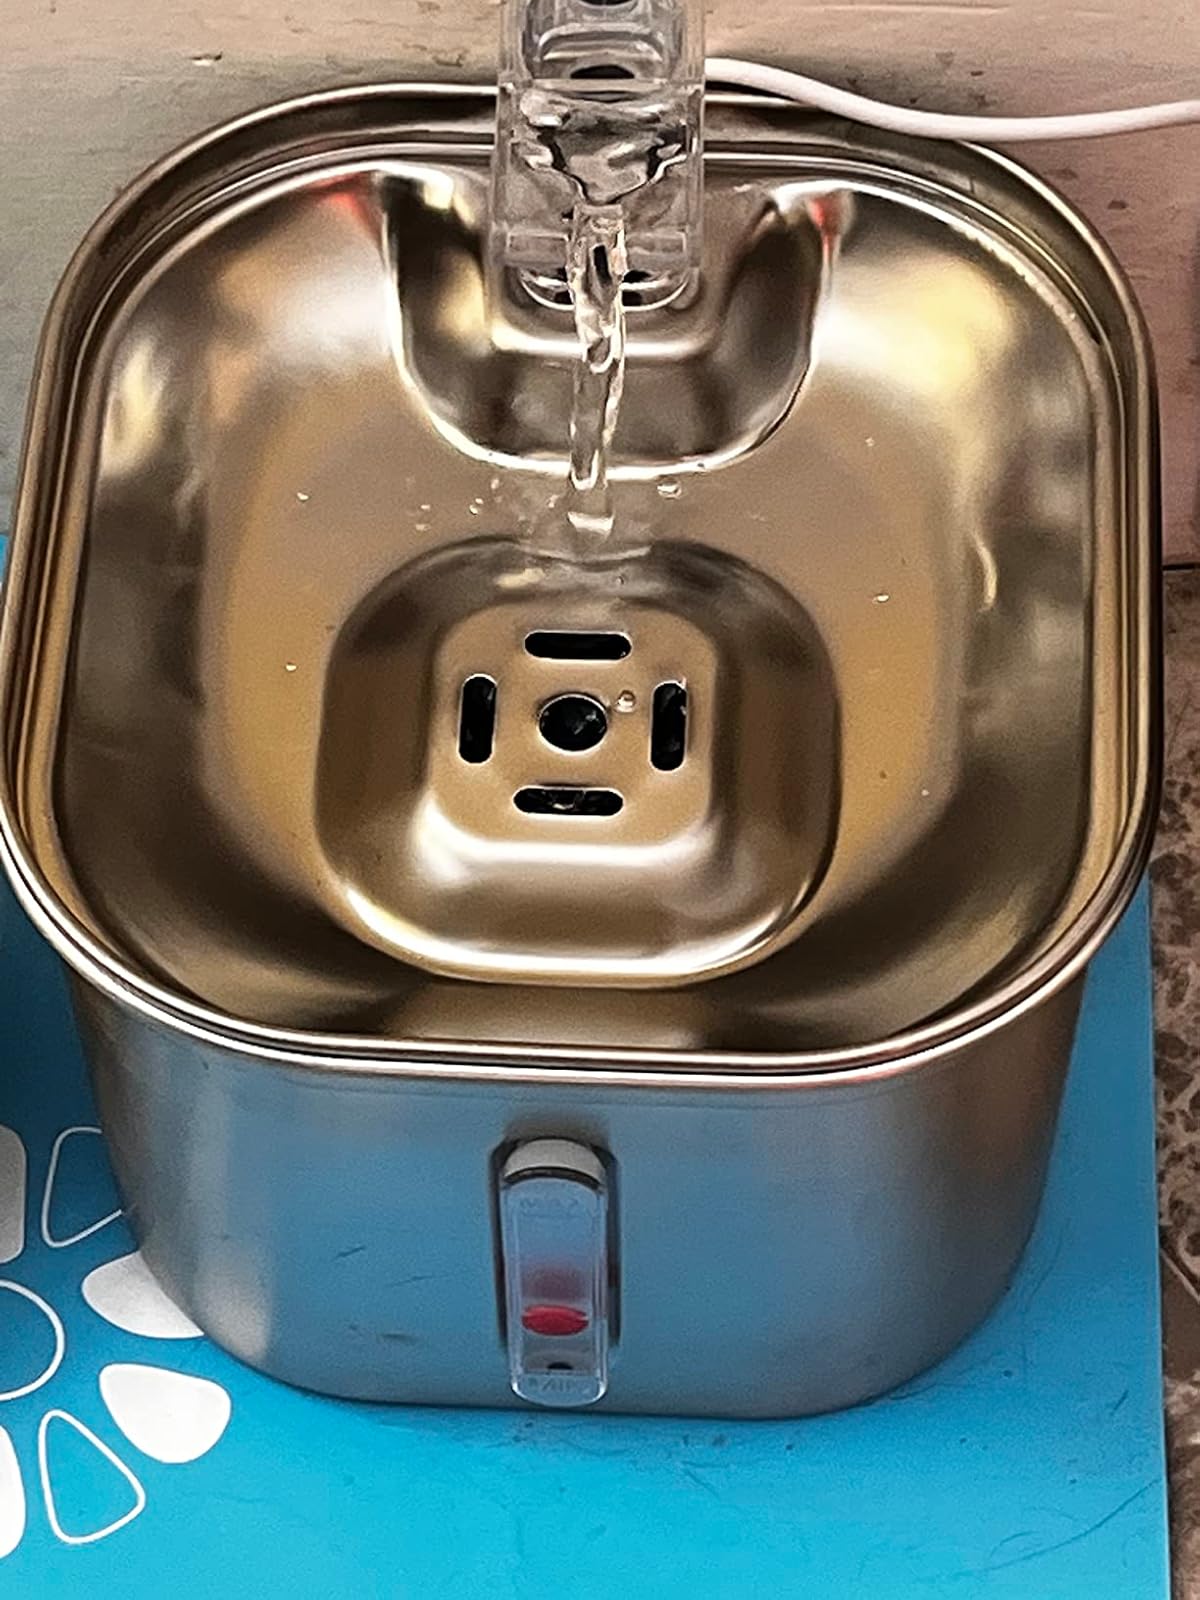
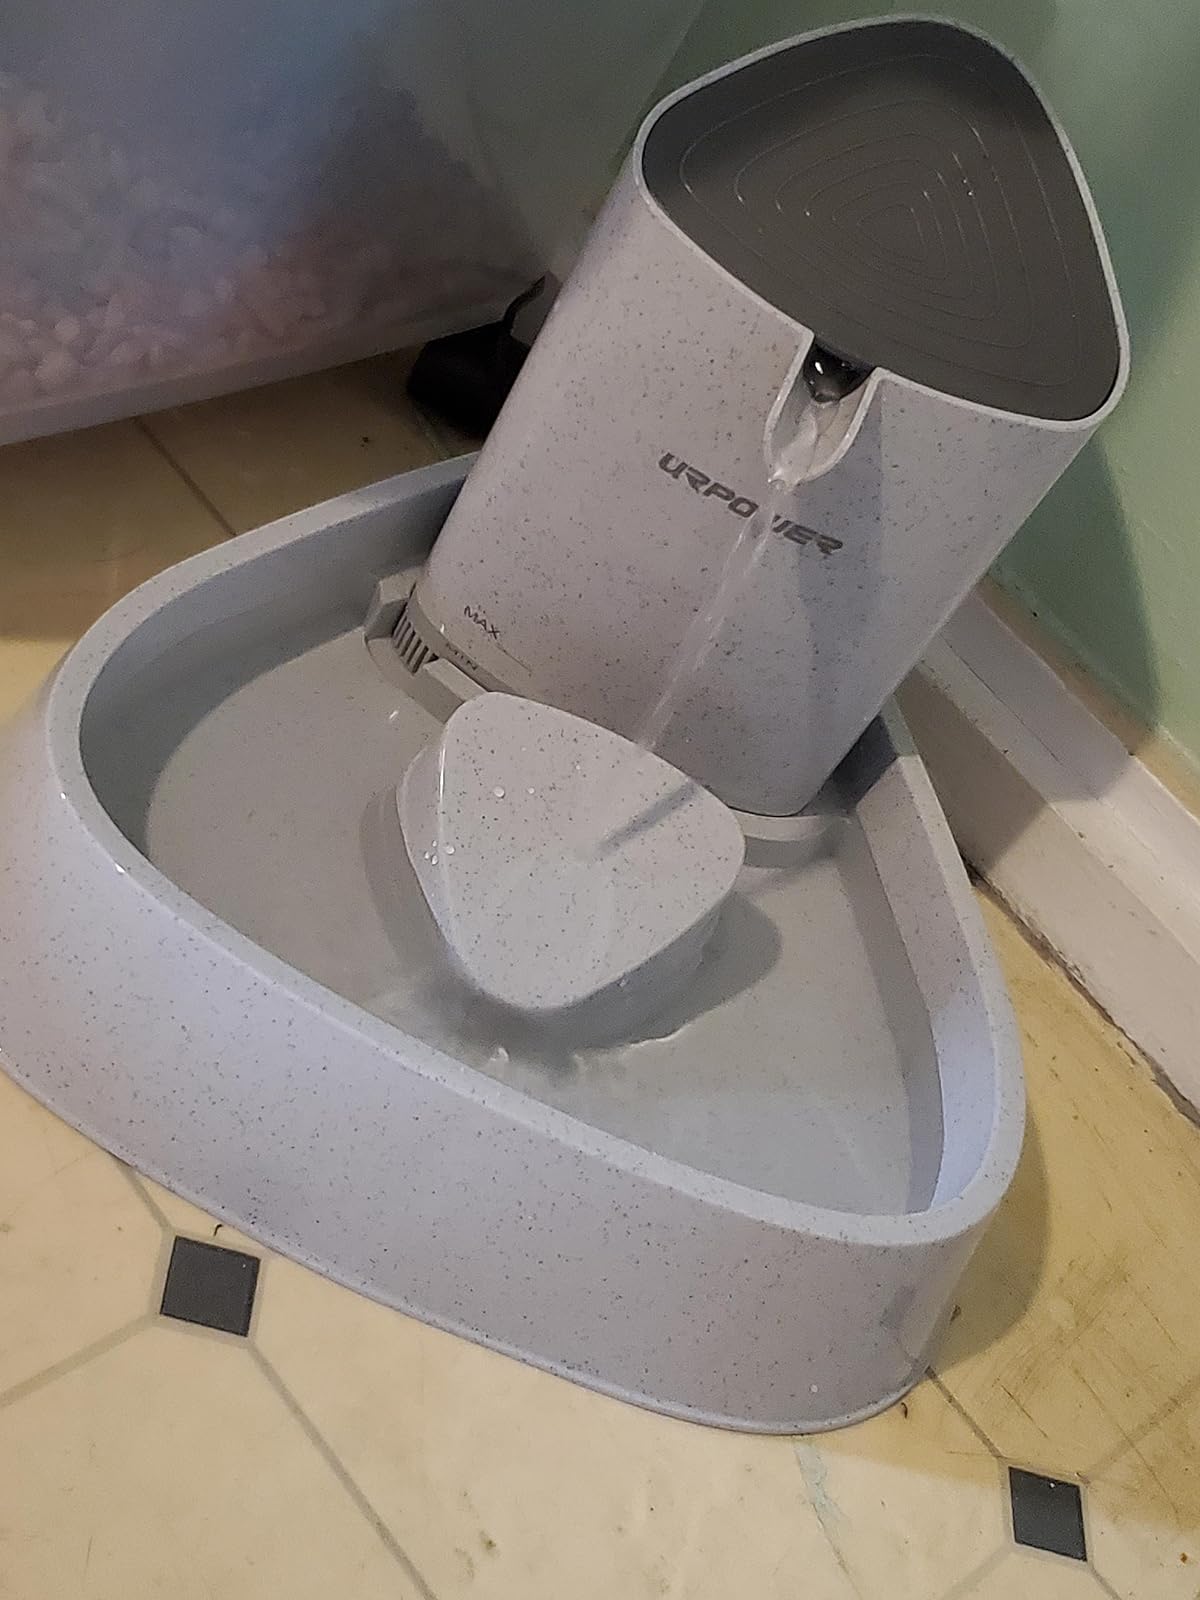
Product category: items_bowl
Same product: no